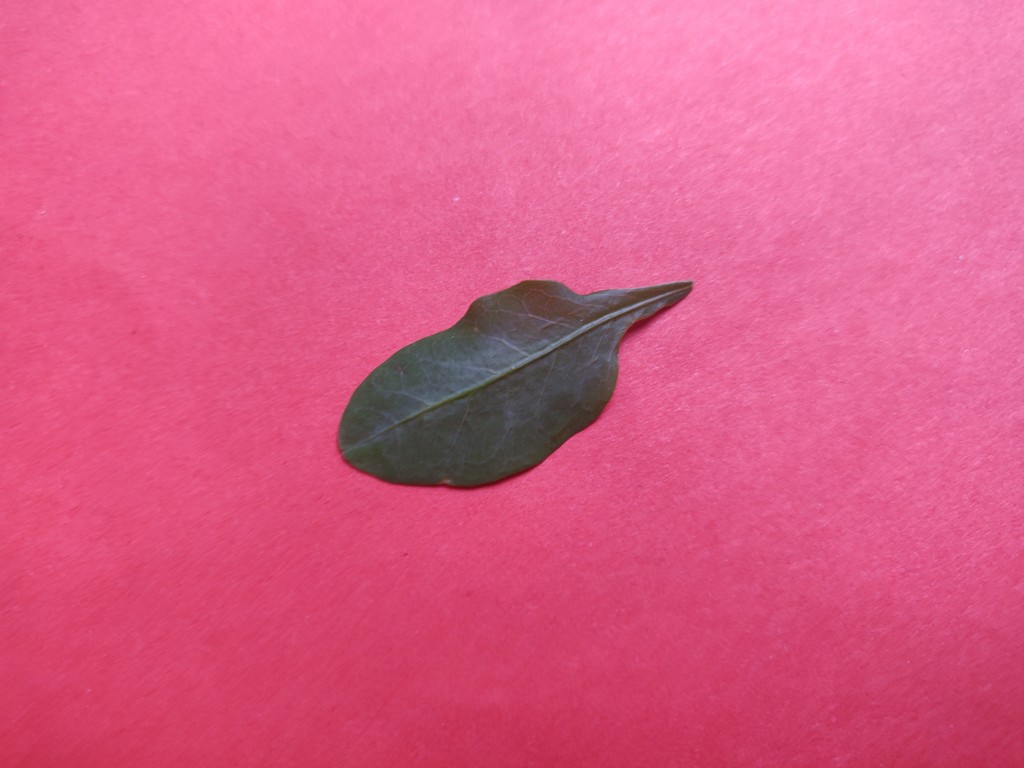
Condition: Healthy
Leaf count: single
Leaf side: front